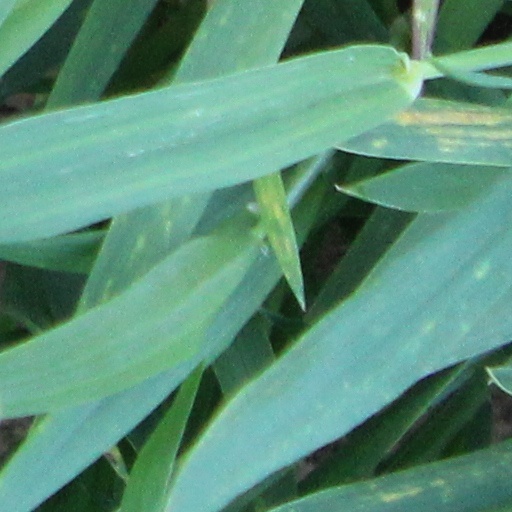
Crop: wheat